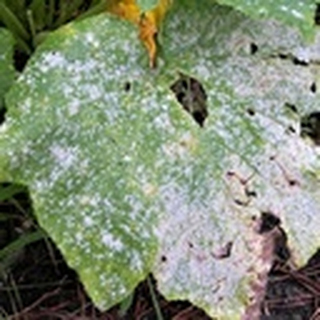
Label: cotton_powdery_mildew